Walter Angus Keeling

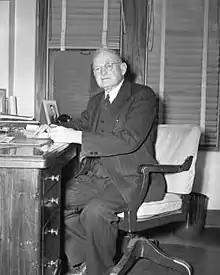

Walter Angus Keeling (November 22, 1873 – January 22, 1945) was a United States district judge of the United States District Court for the Western District of Texas.